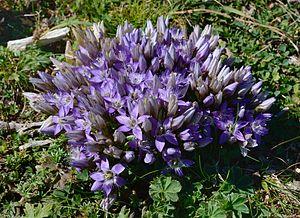
Gentianella austriaca, Raxalpe, Basse-Autriche